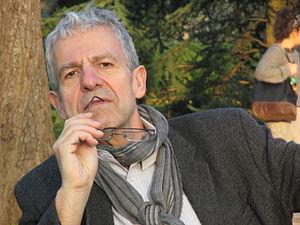
Jean-Claude Vuillemin, né le 24 mars 1954, à Rodez, est un critique littéraire franco-américain. Il est Liberal Arts Research Professor de littérature française dans le Department of French and Francophone Studies de l'Université d'État de Pennsylvanie, aux États-Unis.